Cletus Madsen

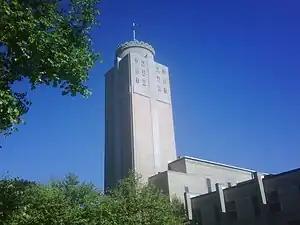
Christ the King Chapel on the campus of St. Ambrose University where Madsen served as chaplain in the 1960s.

By 1944, he was the director of the college's choir as well as the adult and boys' choirs at Sacred Heart Cathedral. When Bishop Henry Rohlman was transferred to the Archdiocese of Dubuque in 1944, the Sacred Heart choir, composed of men and women, as well as trumpets was a part of the farewell liturgy in the cathedral. Several months later they performed a similar program at the installation of Bishop Ralph Hayes.Father Madsen was called into the bishop's office and asked why women were in the choir and why trumpets were played in church? The next time either performed in a liturgy at the cathedral was the installation of Bishop Gerald O'Keefe 23 years later.